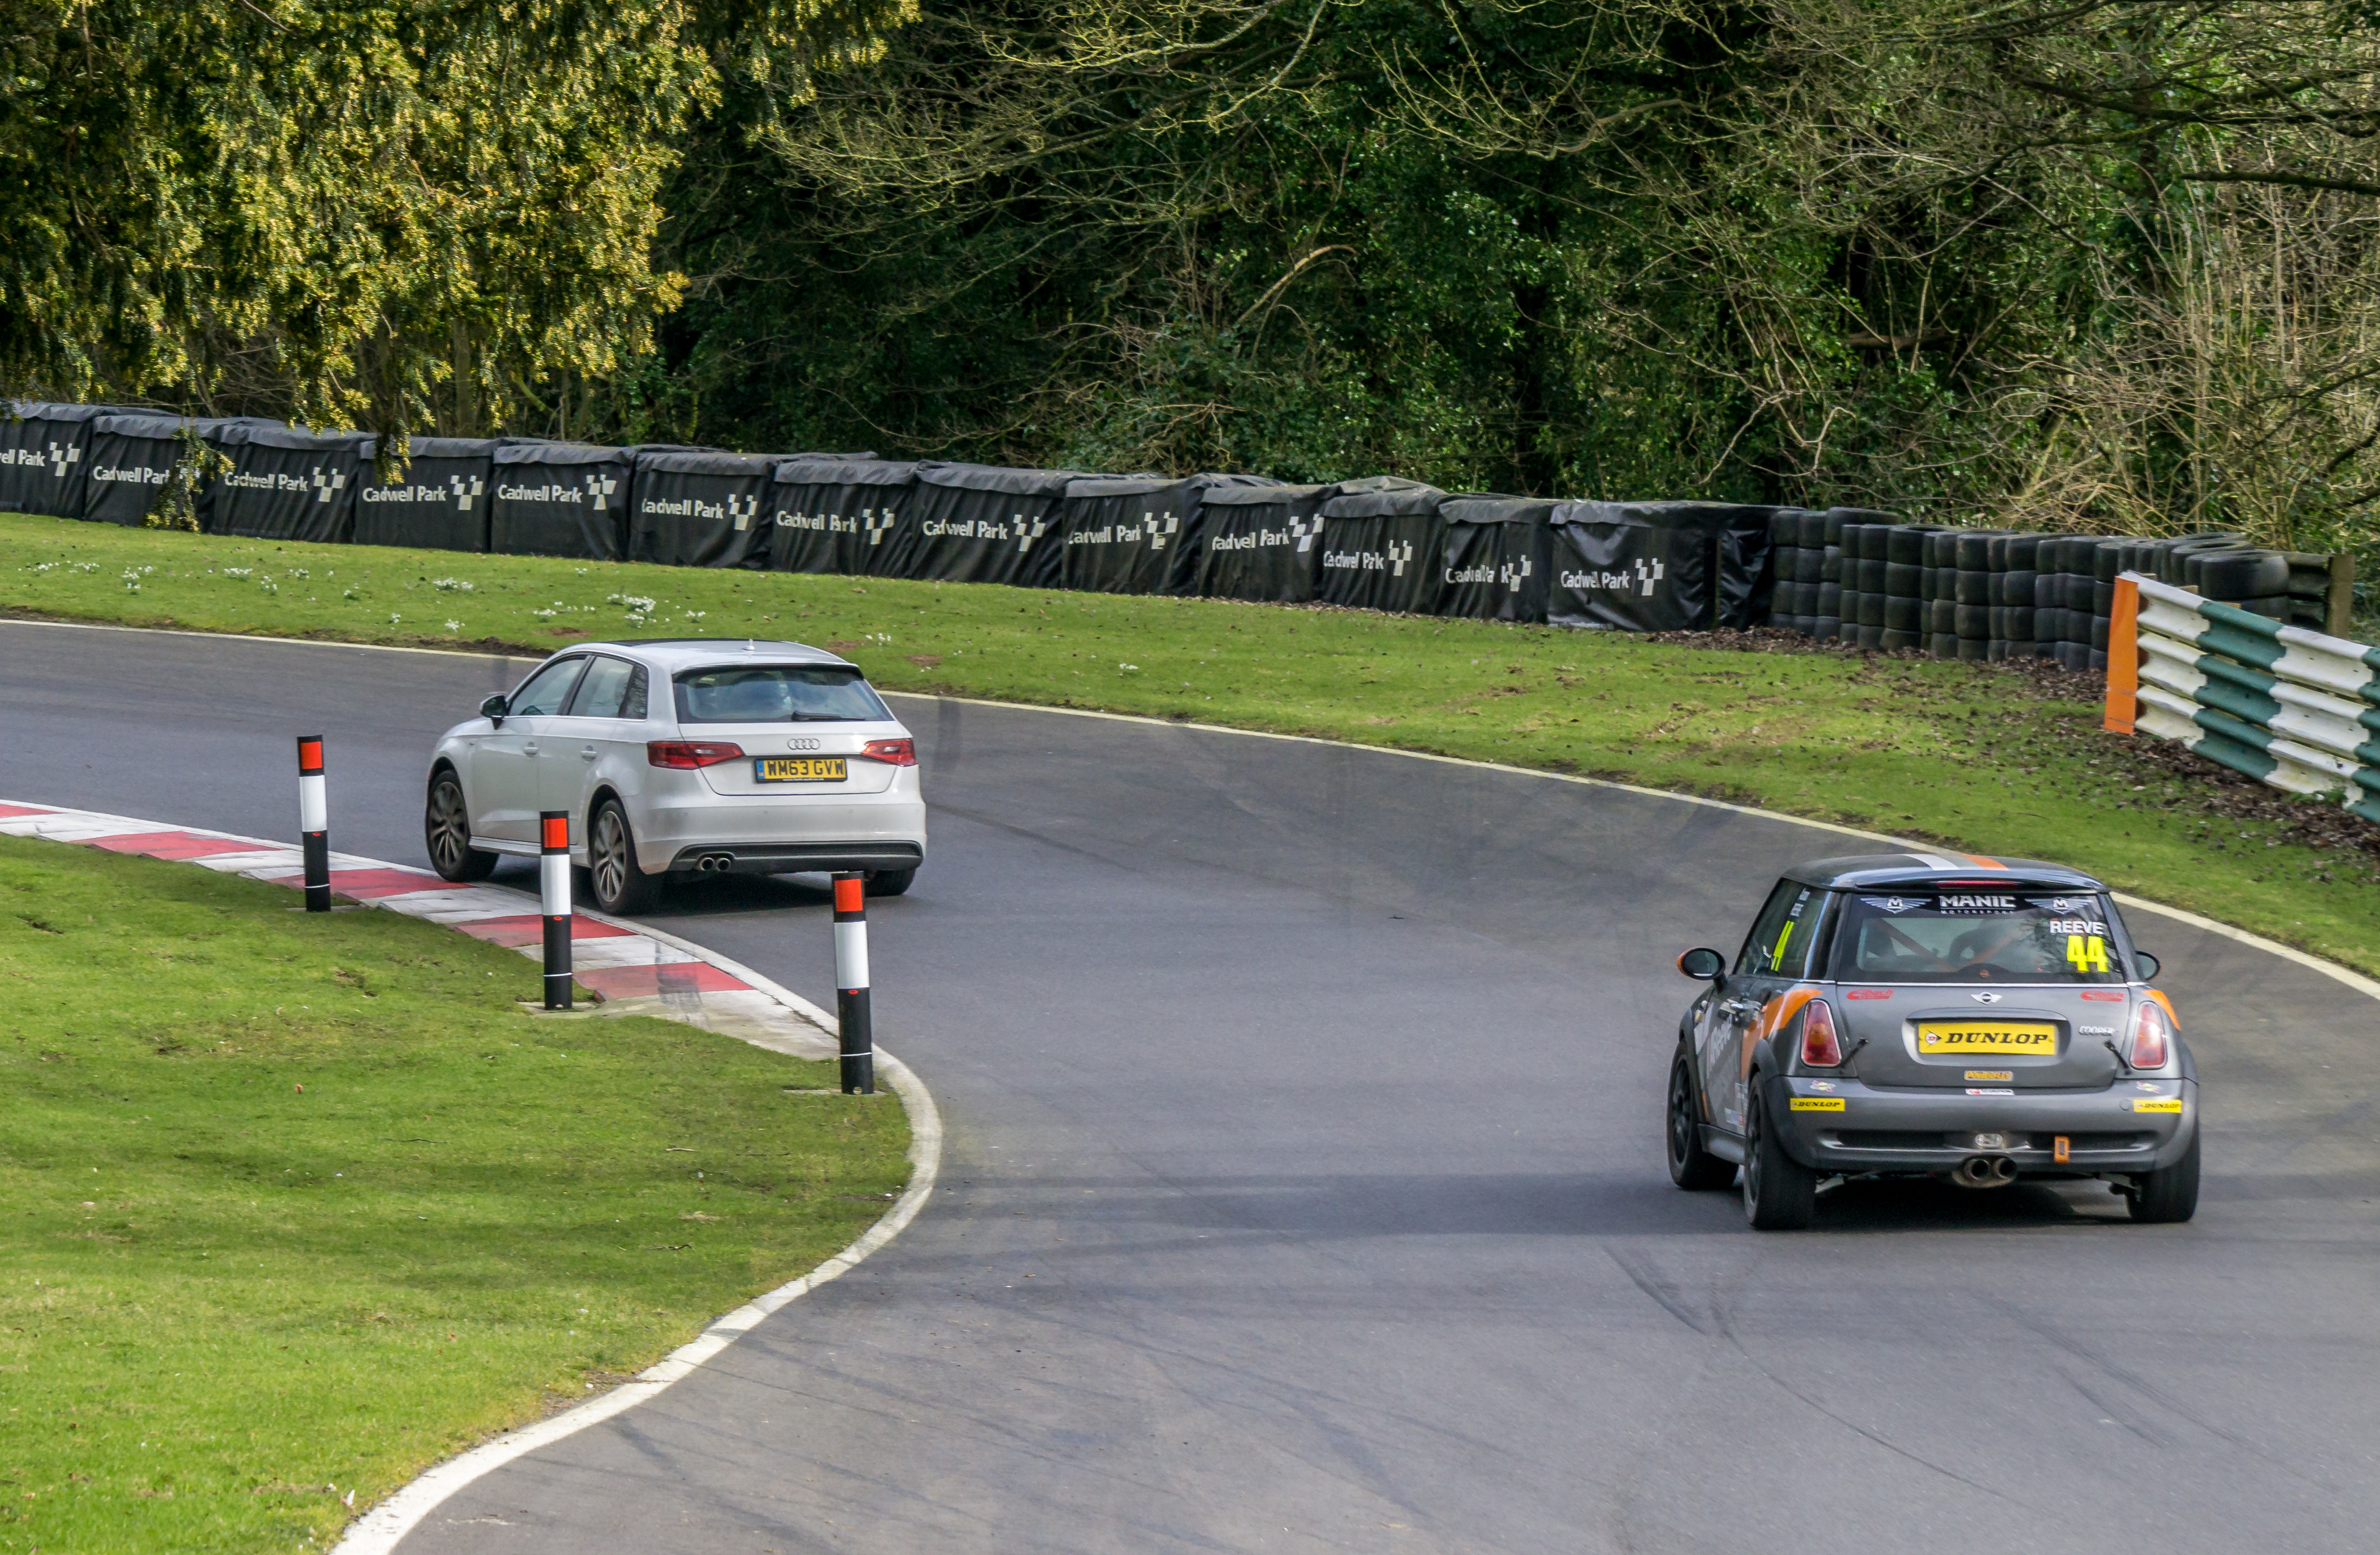
track, car, vehicle, park, race car, 2016, race, sports, racing, sony, day, race track, february, motorsport, ilce6000, trackday, 28th, cadwell, opentrack, touring car, auto racing, automobile make, automotive design, stock car racing, rallycross, rallying